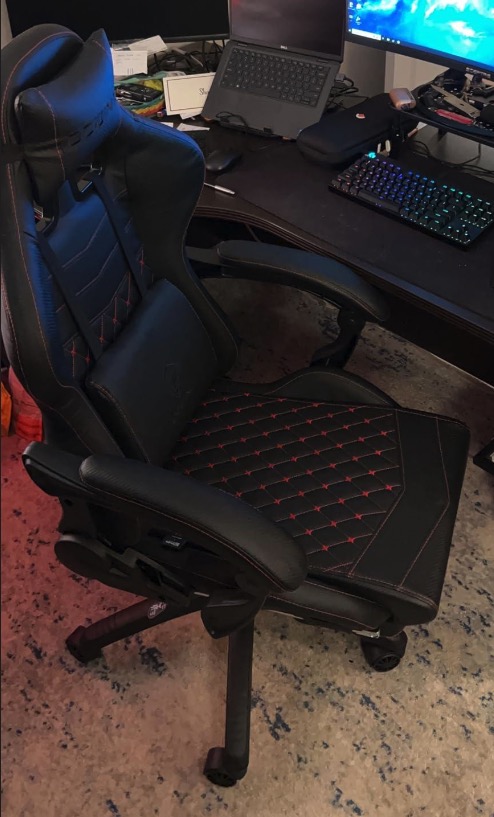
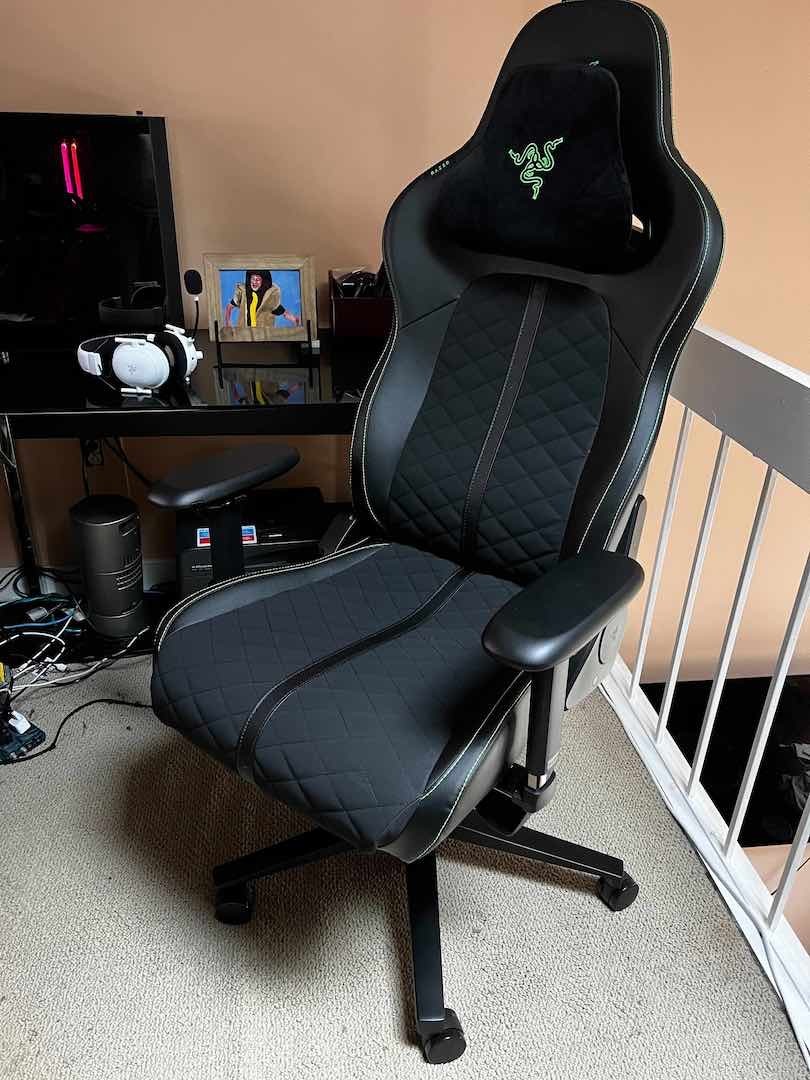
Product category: items_chair
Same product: no